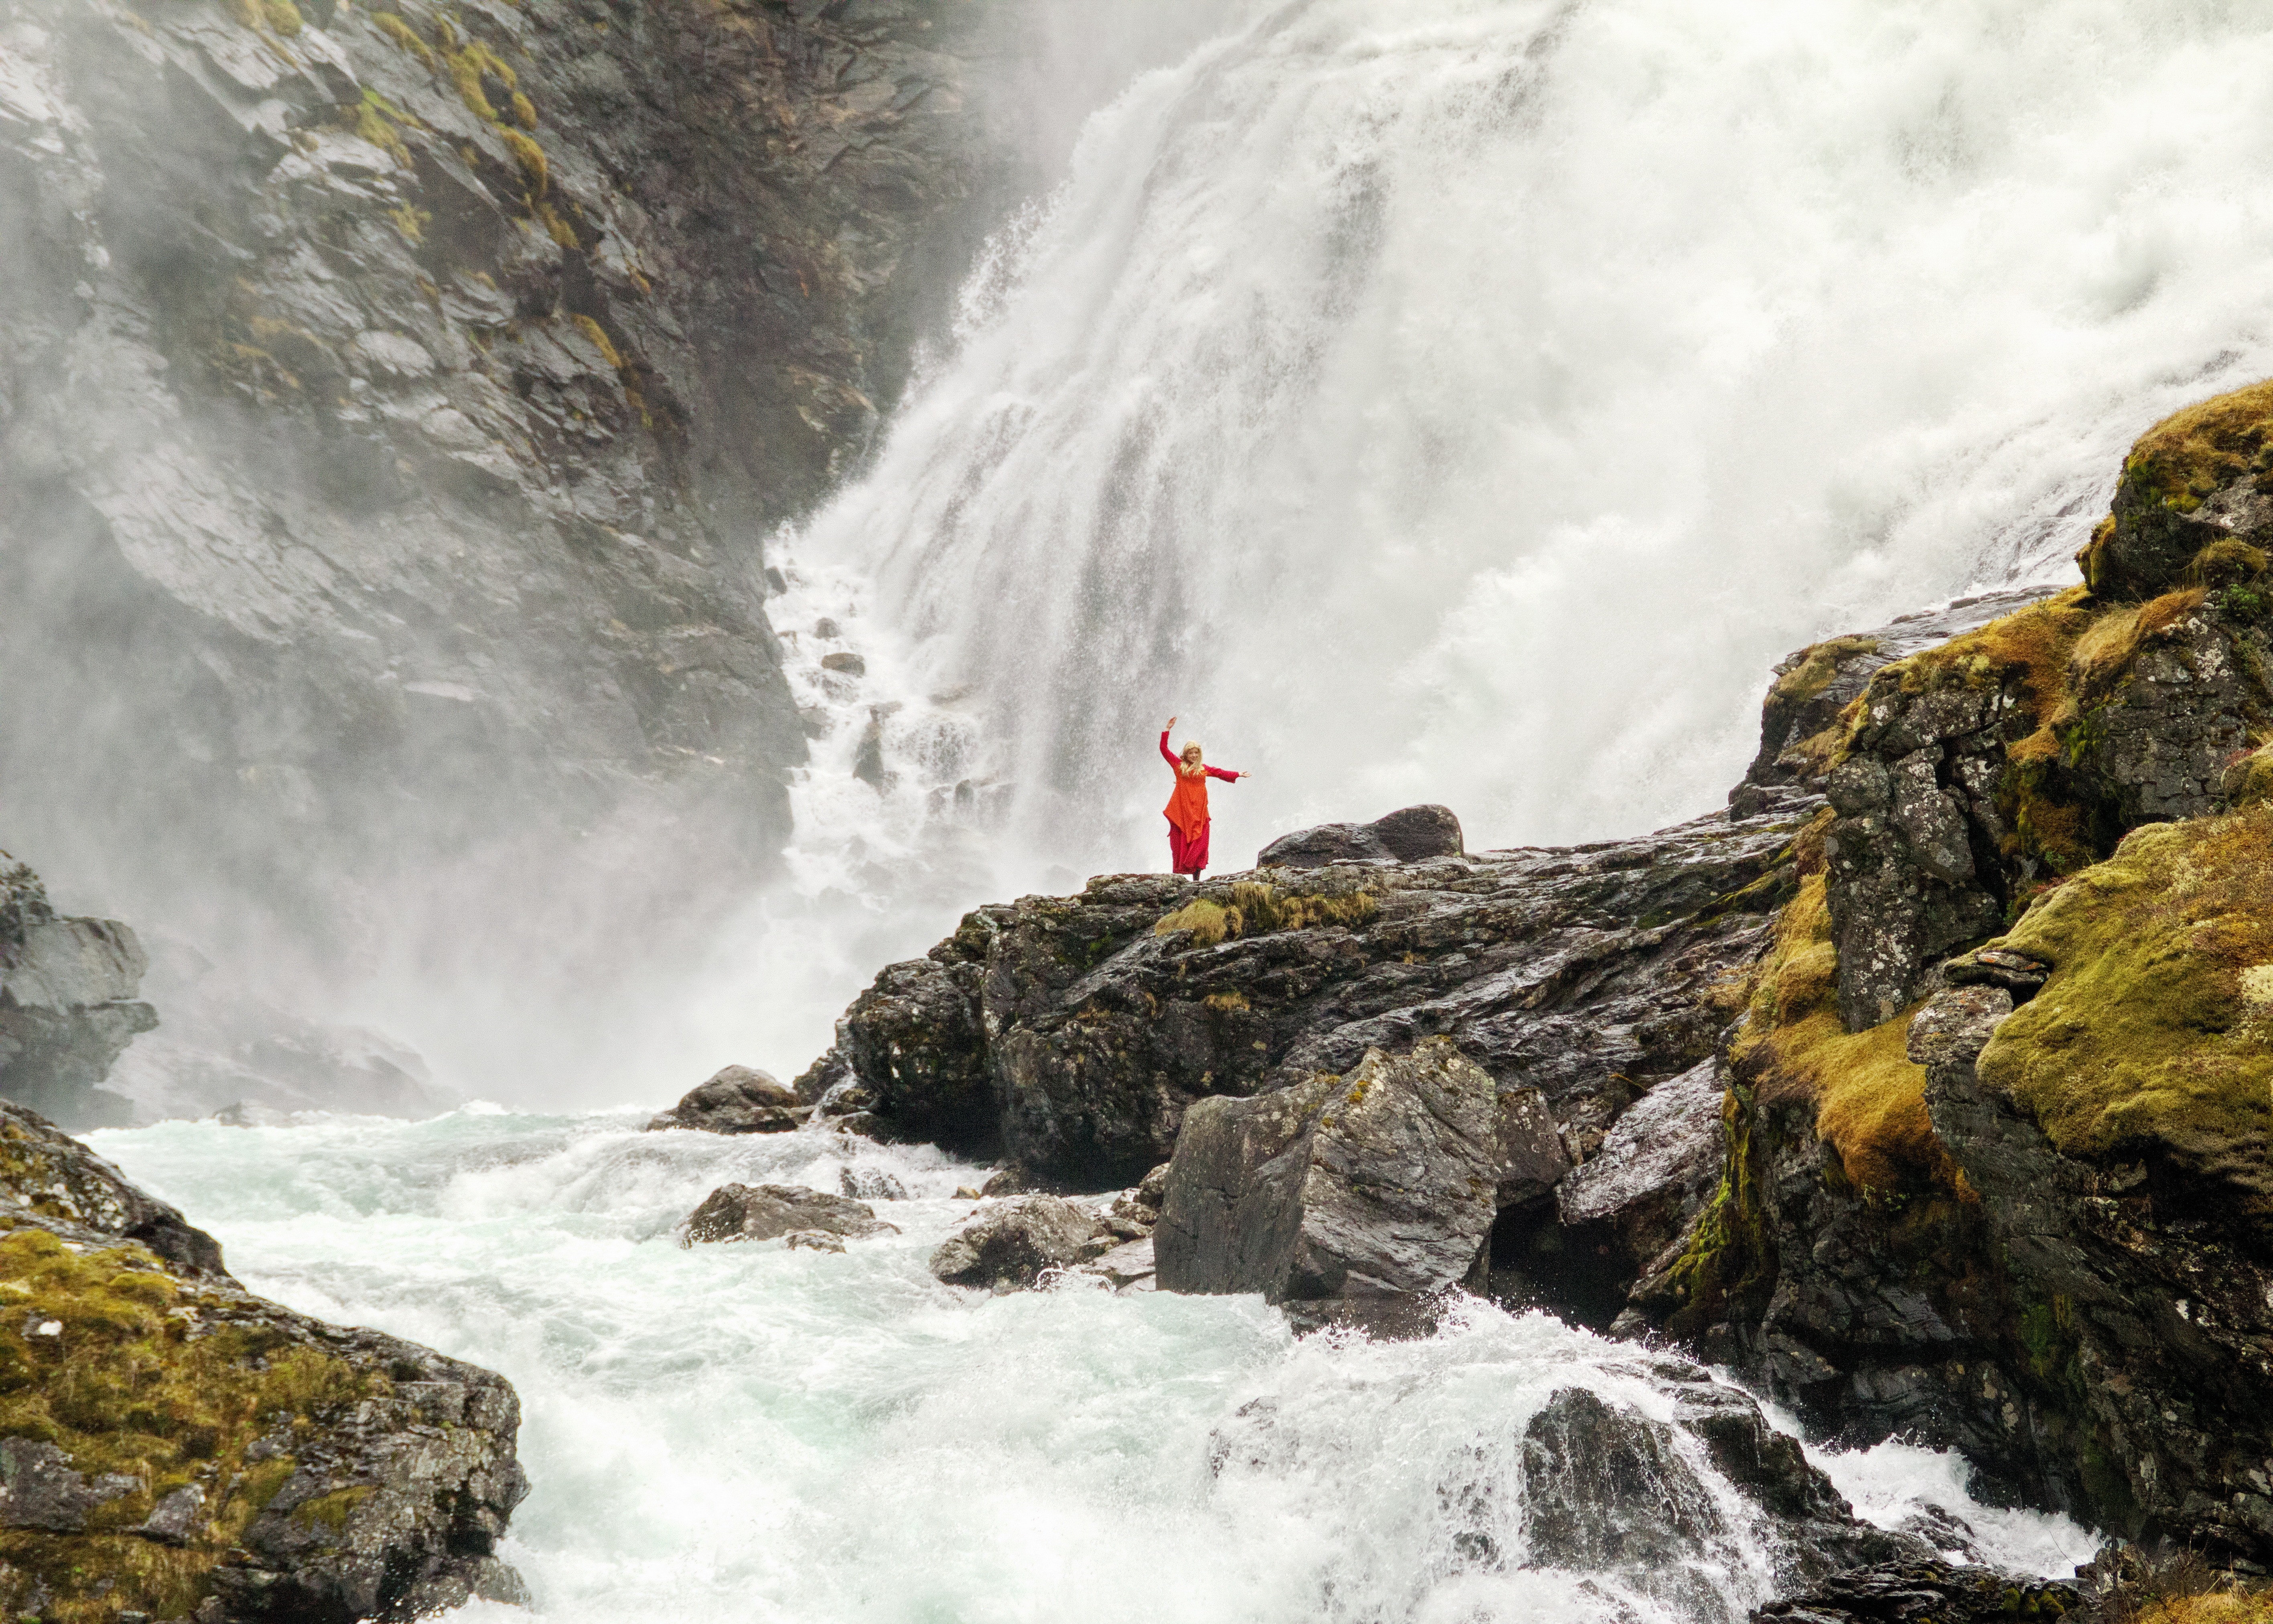
landscape, sea, coast, water, nature, outdoor, rock, waterfall, wilderness, wave, river, land, cliff, wild, environment, stream, tranquil, scenic, natural, scenery, rapid, terrain, body of water, dancer, rocks, boating, water feature, norway, geological phenomenon, wind wave